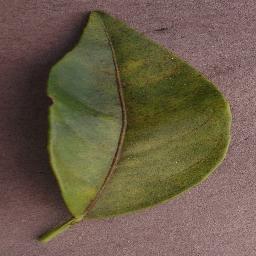
Label: Orange___Haunglongbing_(Citrus_greening)